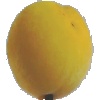
Label: Peach 2